Eric Snowden

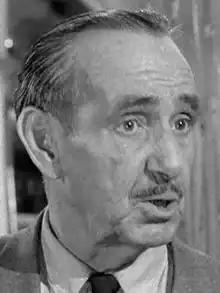
Eric Snowden in "Leave It to Beaver" 1958

Eric Snowden (August 8, 1888 – June 27, 1979) was an English-born actor who appeared in radio, films and television.